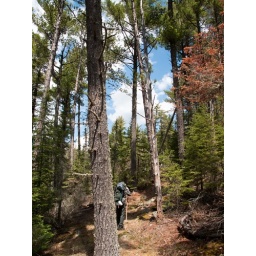
Tall trees tower above us as we walk